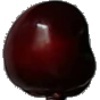
Label: Cherry 1